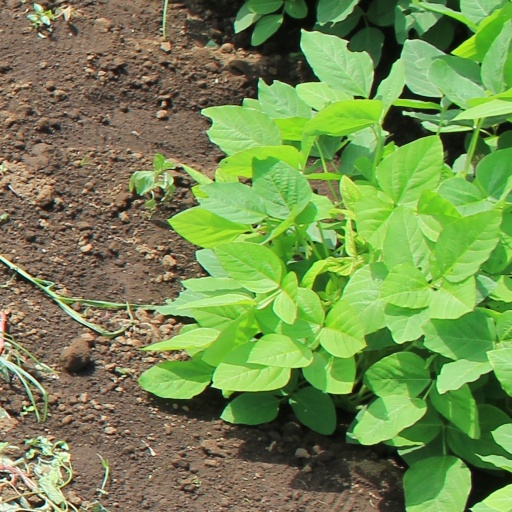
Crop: soybean